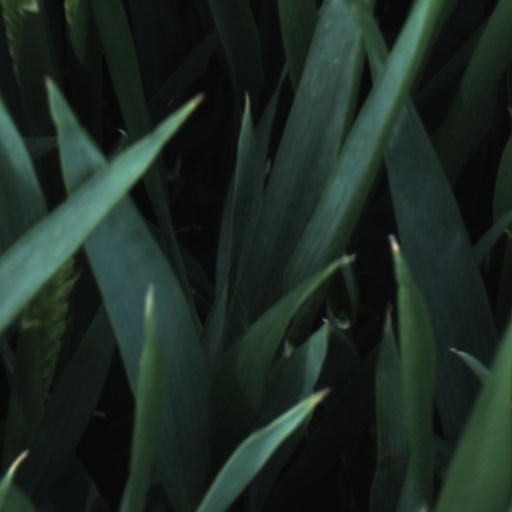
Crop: wheat